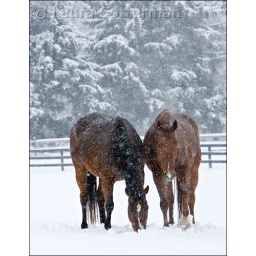
Two horses together in the pasture during a snowstorm